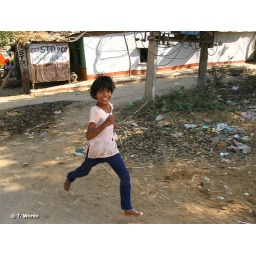
A girl running after the car as we passed her by, in Rajasthan, India.